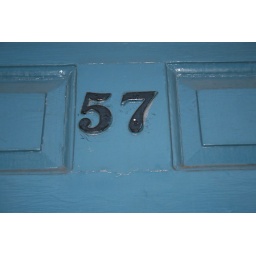
The number 57 appears on a blue door in York, England.